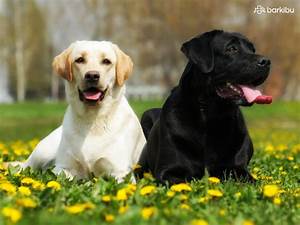
Label: dog